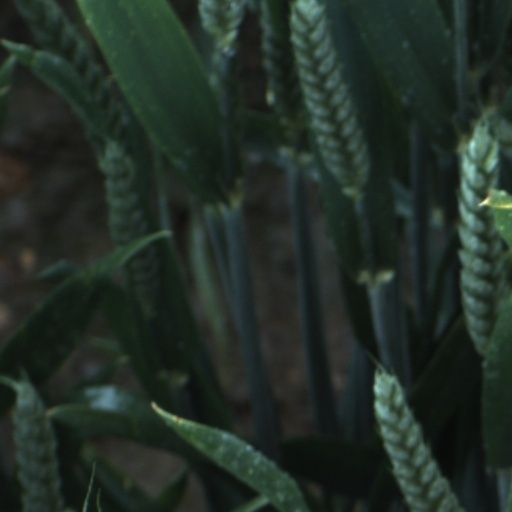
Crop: wheat